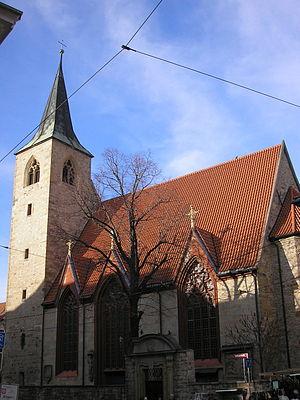
L’église Saint-Laurent est une église paroissiale catholique gothique qui se situe dans la vieille ville d'Erfurt en Thuringe.